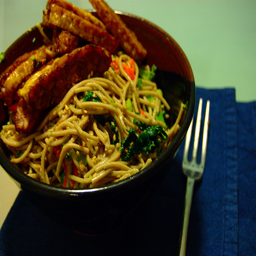
a close up of a bowl of food on a table
Sitting on a blue table cloth is a fork and a bowl with sausage, noodles and vegetables.
a fork and a brown bowl of noodles and other food items
A bowl containing meat, lo-mein noodles and broccoli.
A bowl of noodles and meat sits next to a fork.